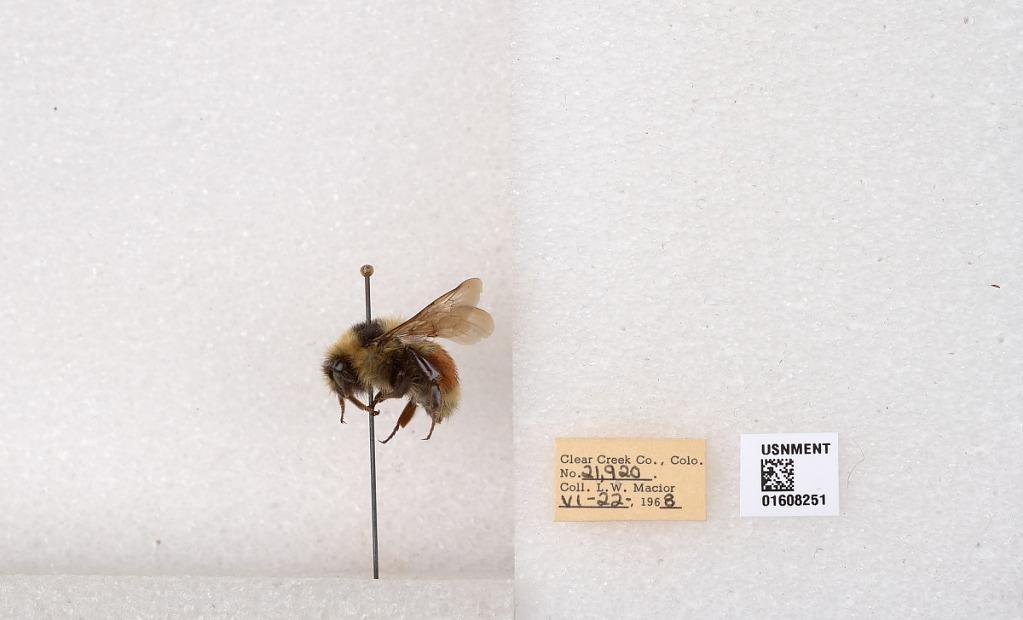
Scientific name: Bombus (Pyrobombus) sylvicola Kirby
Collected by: L. Macior
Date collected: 1968-6-22
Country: United States
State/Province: Colorado
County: Clear Creek
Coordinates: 39.6891, -105.644